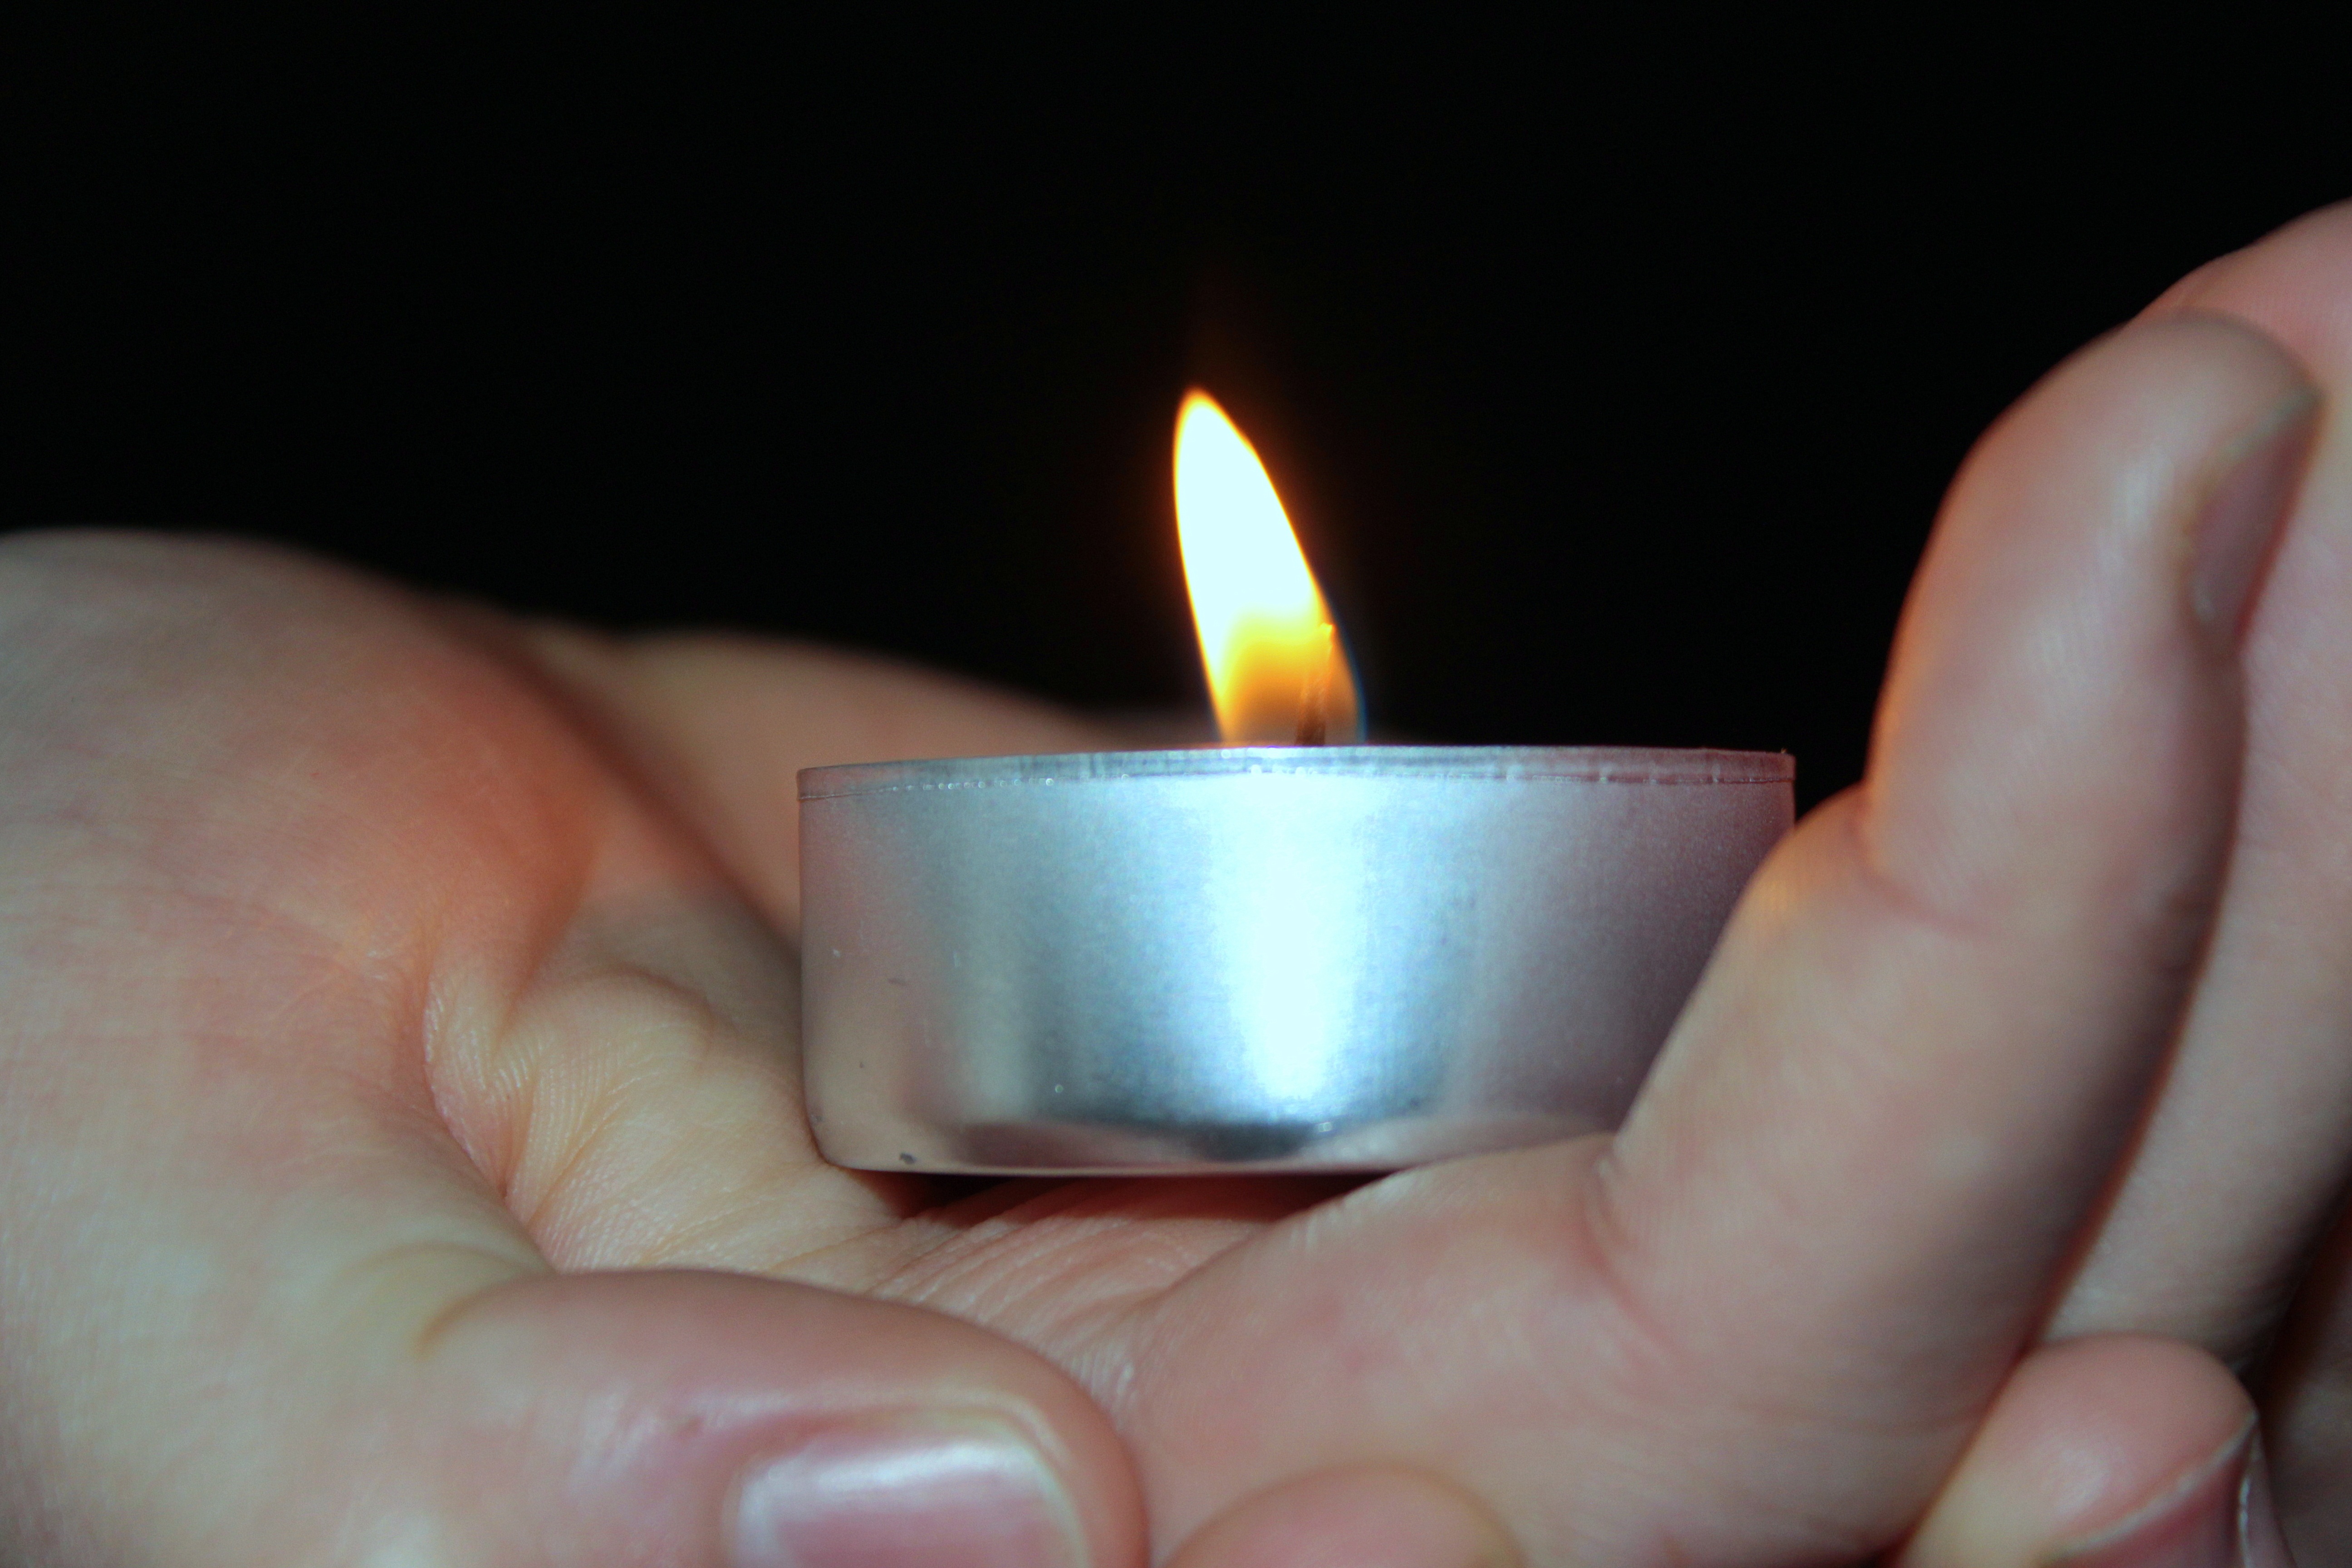
hand, light, dark, bear, finger, flame, candle, lighting, hell, keep, candlelight, tealight, children's hands